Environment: real
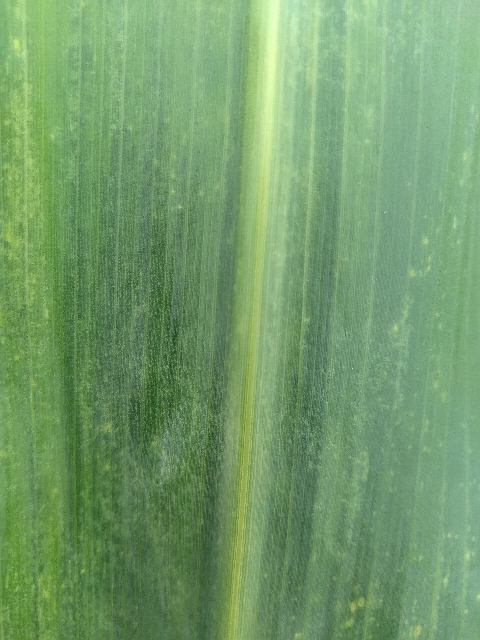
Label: lethal_necrosis